Ontario Highway 404

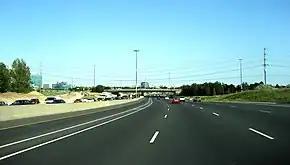
Highway 404 southbound, near the interchange with Steeles Avenue . The southbound HOV lane was completed, while construction was still underway on the northbound HOV lane.

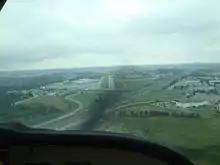
Looking south at the interchange with 16th Avenue, with Buttonville Municipal Airport in southeast quadrant. The freeway configuration is after its 2002 widening, with a narrowed grass median that would be paved over during the route's 2023 expansion.

In 1999, Highway 404 was widened to six lanes between Highway 7 and Major Mackenzie Drive, using the right-of-way afforded by the grass median. Ramps were added to connect Regional Road 73 (16th Avenue) with the segment of Highway 404 north of that junction, making it a full interchange. On June 19, 2003, Transportation Minister and Oak Ridges MPP Frank Klees opened the new ramps, with Thornhill MPP Tina Molinari also in attendance, with traffic permitted onto the ramp following the ceremony. The MTO formally announced plans to alleviate traffic in Newmarket on August 28, 2000: a three contract project to widen and extend Highway 404. The first contract added an additional lane in each direction in the grass median from Major Mackenzie Drive to Bloomington Road. A second contract then extended those two lanes north to Aurora Sideroad. These two projects both began in the summer of 2001 and were completed in December. The third contract (see below) was an extension from Davis Drive to Green Lane. The MTO formally announced plans to alleviate traffic in Newmarket on August 28, 2000: a three contract project to widen and extend Highway 404. The first contract added an additional lane in each direction in the grass median from Major Mackenzie Drive to Bloomington Road. A second contract then extended those two lanes north to Aurora Sideroad. These two projects both began in the summer of 2001 and were completed in December. The third contract called for a four lane extension from Davis Drive to Green Lane and the reconstruction of Green Lane into a four-laned arterial road between Leslie Street and Woodbine Avenue.